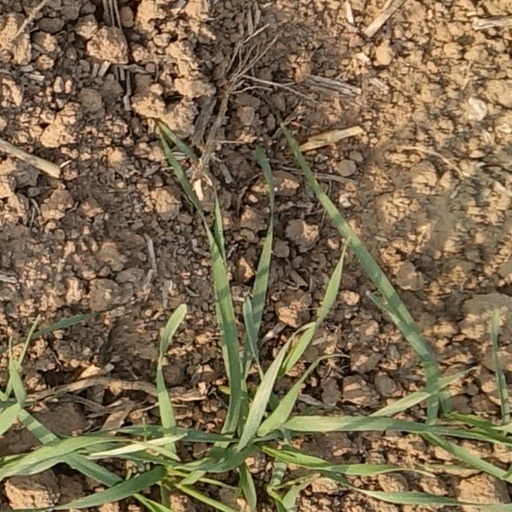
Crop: wheat